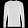
Label: Pullover